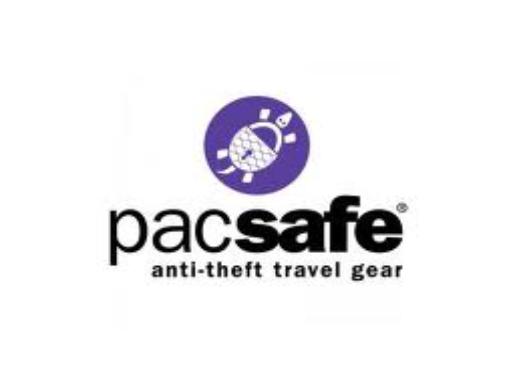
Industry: Clothes